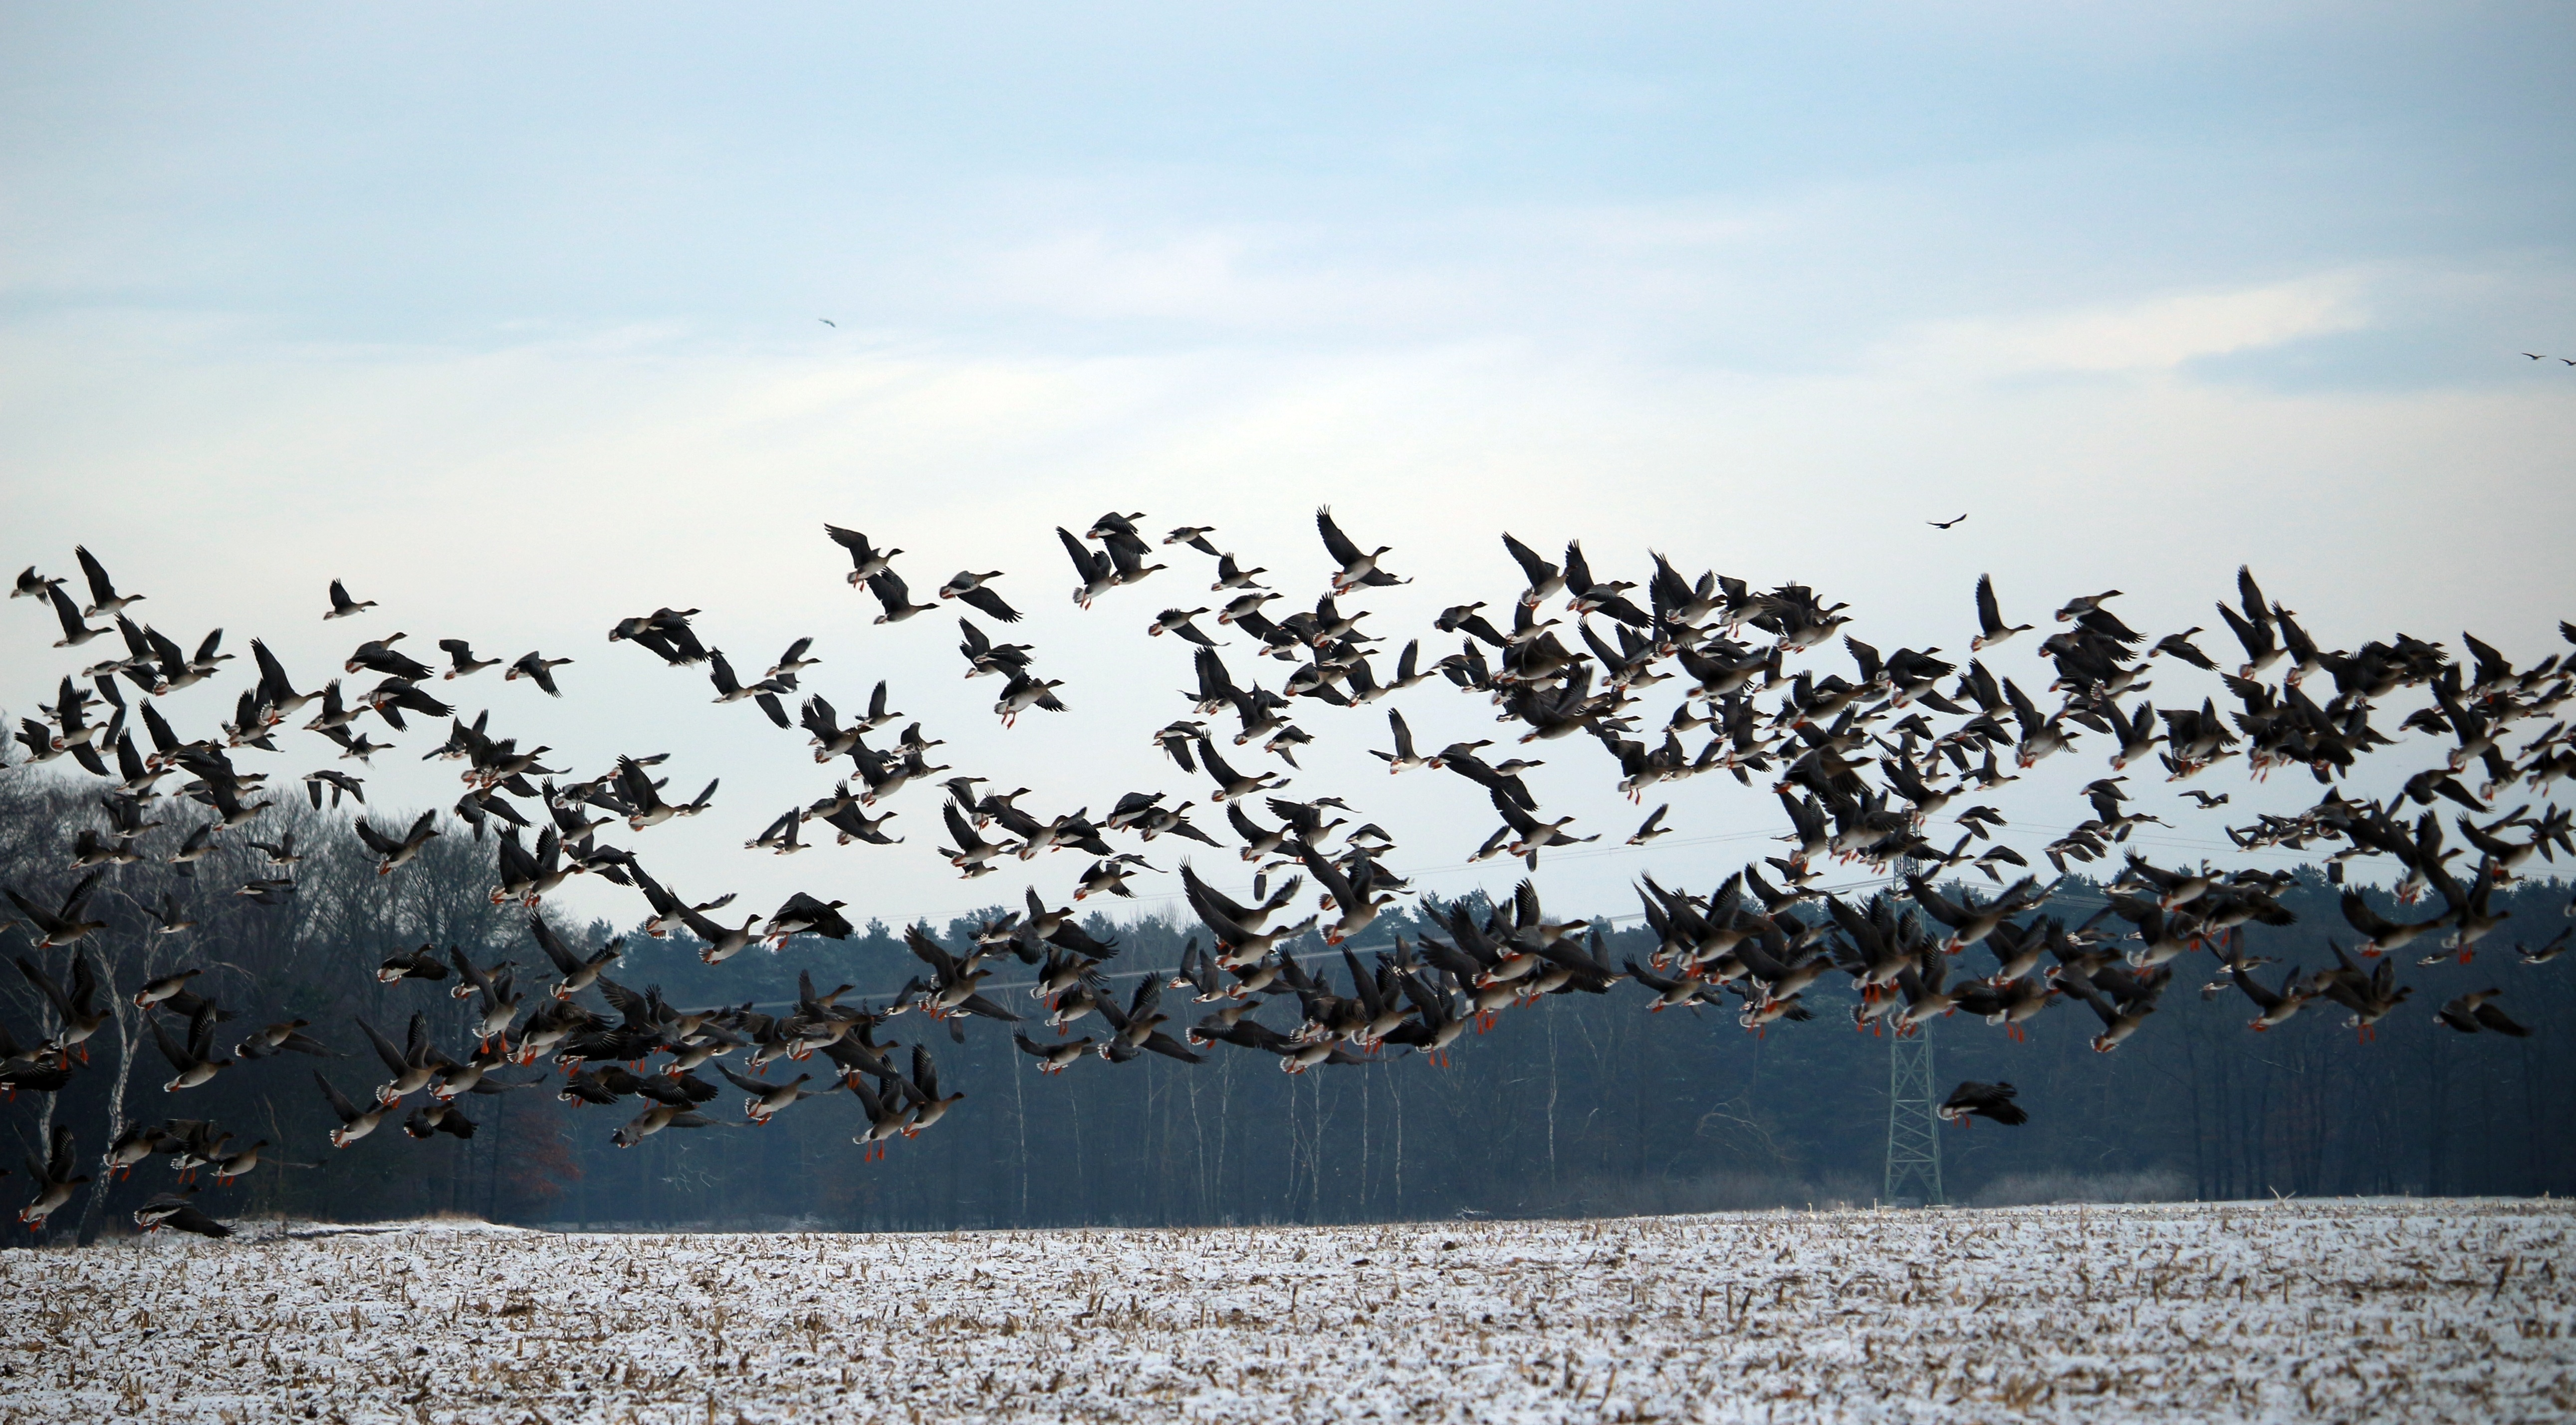
snow, winter, bird, morning, flock, birds, geese, water bird, bird migration, wild geese, swarm, flock of birds, migratory birds, migratory bird, wild goose, animal migration